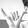
ASL letter: Y